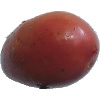
Label: Potato Red Washed 1